Frank Merrill

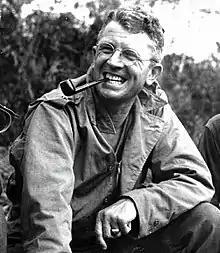

Frank Dow Merrill (December 4, 1903 – December 11, 1955) was a United States Army general and is best remembered for his command of Merrill's Marauders, officially the 5307th Composite Unit (provisional), in the Burma Campaign of World War II. Merrill's Marauders came under General Joseph Stilwell's Northern Combat Area Command. It was a special forces unit modelled on the Chindits' long range penetration groups trained to operate from bases deep behind Japanese lines.